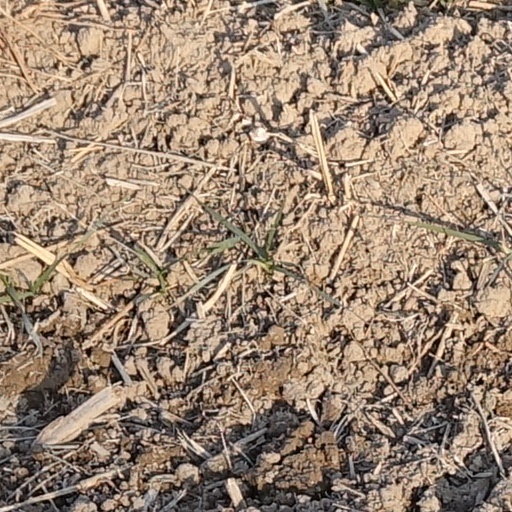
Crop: wheat